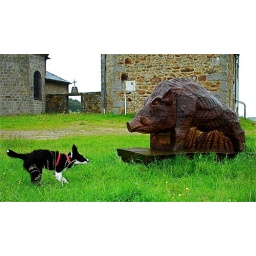
My dog Luna, when she was a puppy, wanted to fight the wooden boar, in a village in the Auvergne, France.